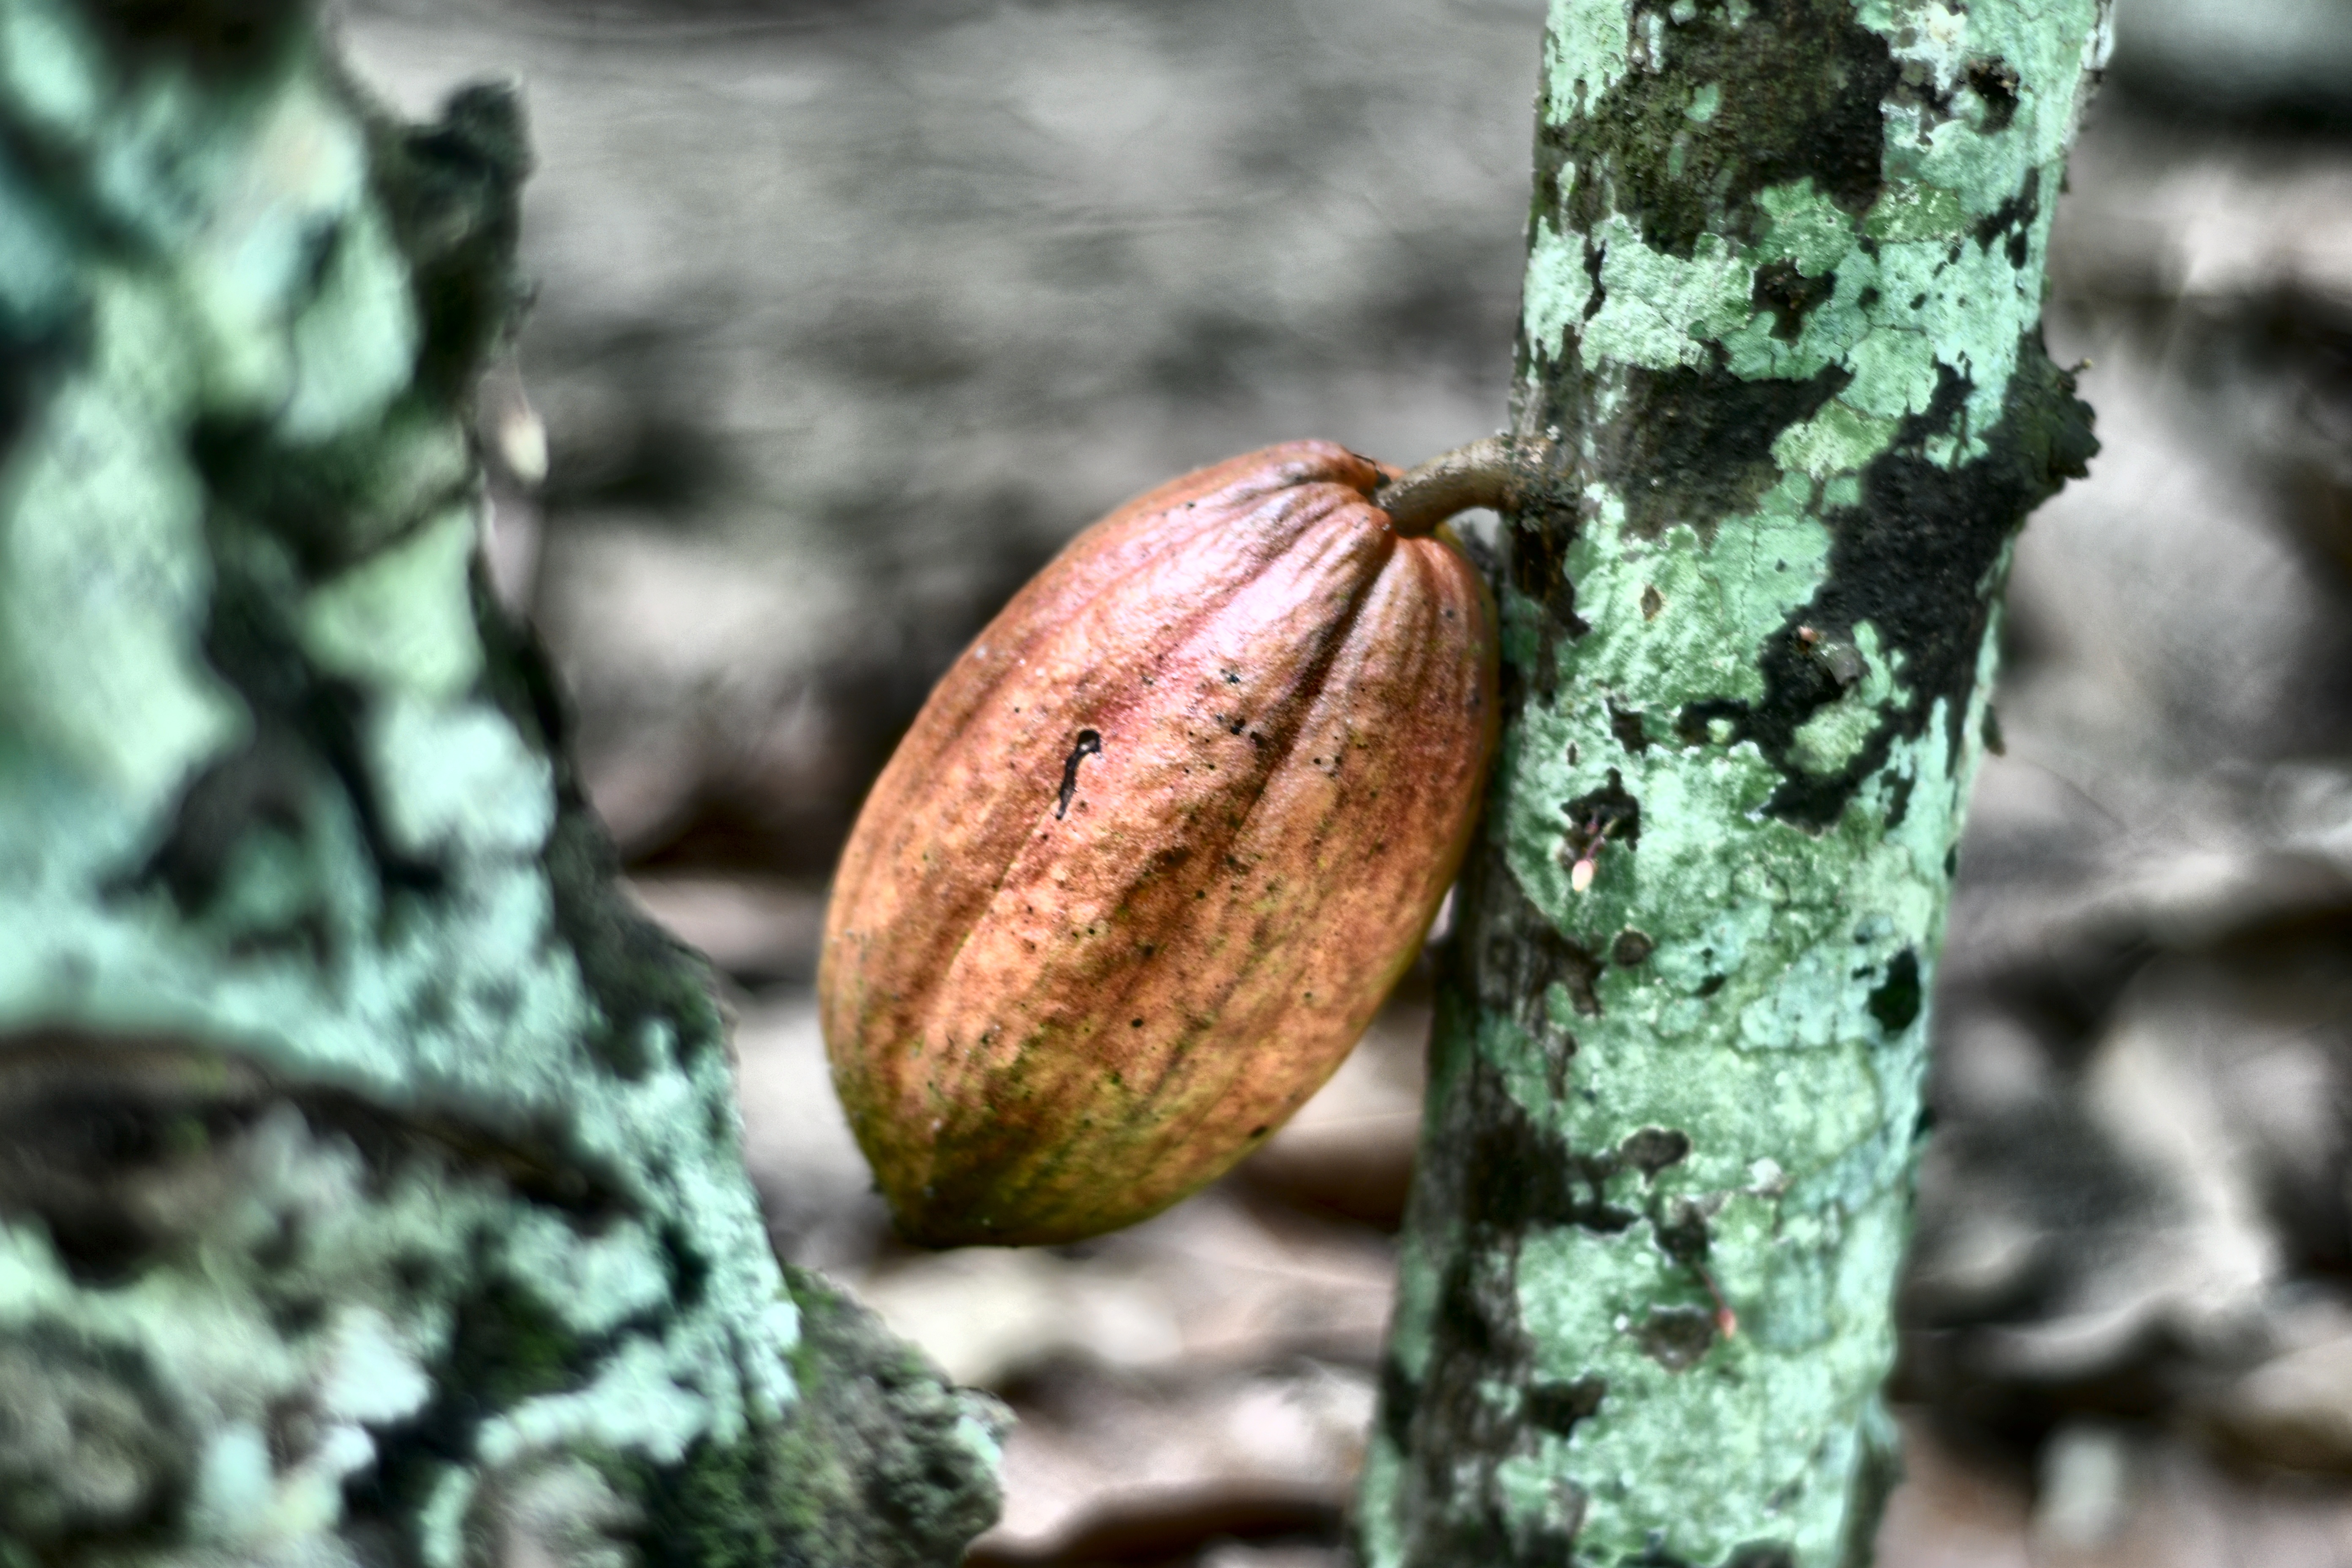
Maturity: mature
Variety: Amelonado